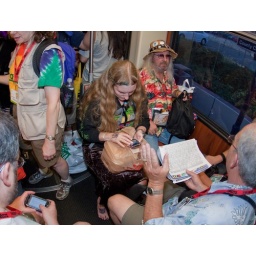
The odor, passenger attire, and conversation context all point to this being the geekiest train car in history!